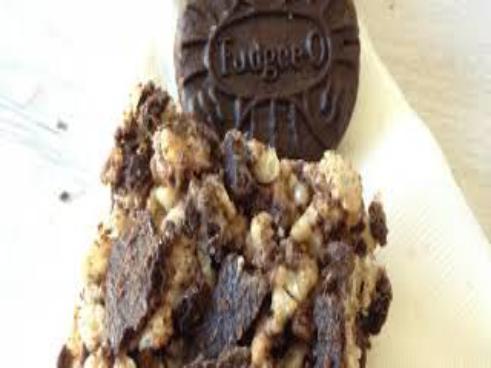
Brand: Fudgee-O
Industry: Food